Feminists for Life

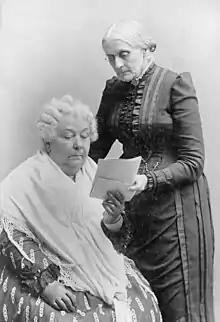
Suffragists Elizabeth Cady Stanton (seated) and Susan B. Anthony

FFL's website features what are said to be quotes from several early feminists, some of which have been challenged by specialists in women's history.